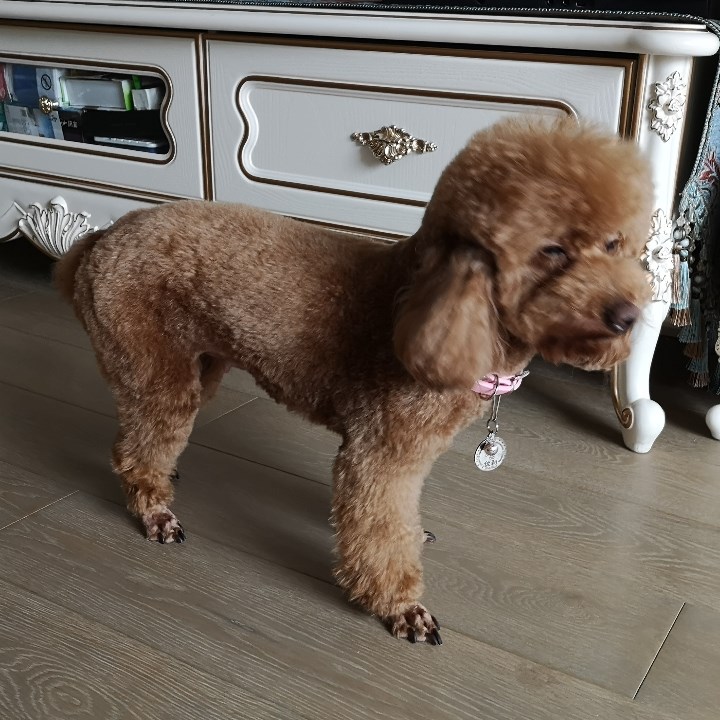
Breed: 7449-n000128-teddy